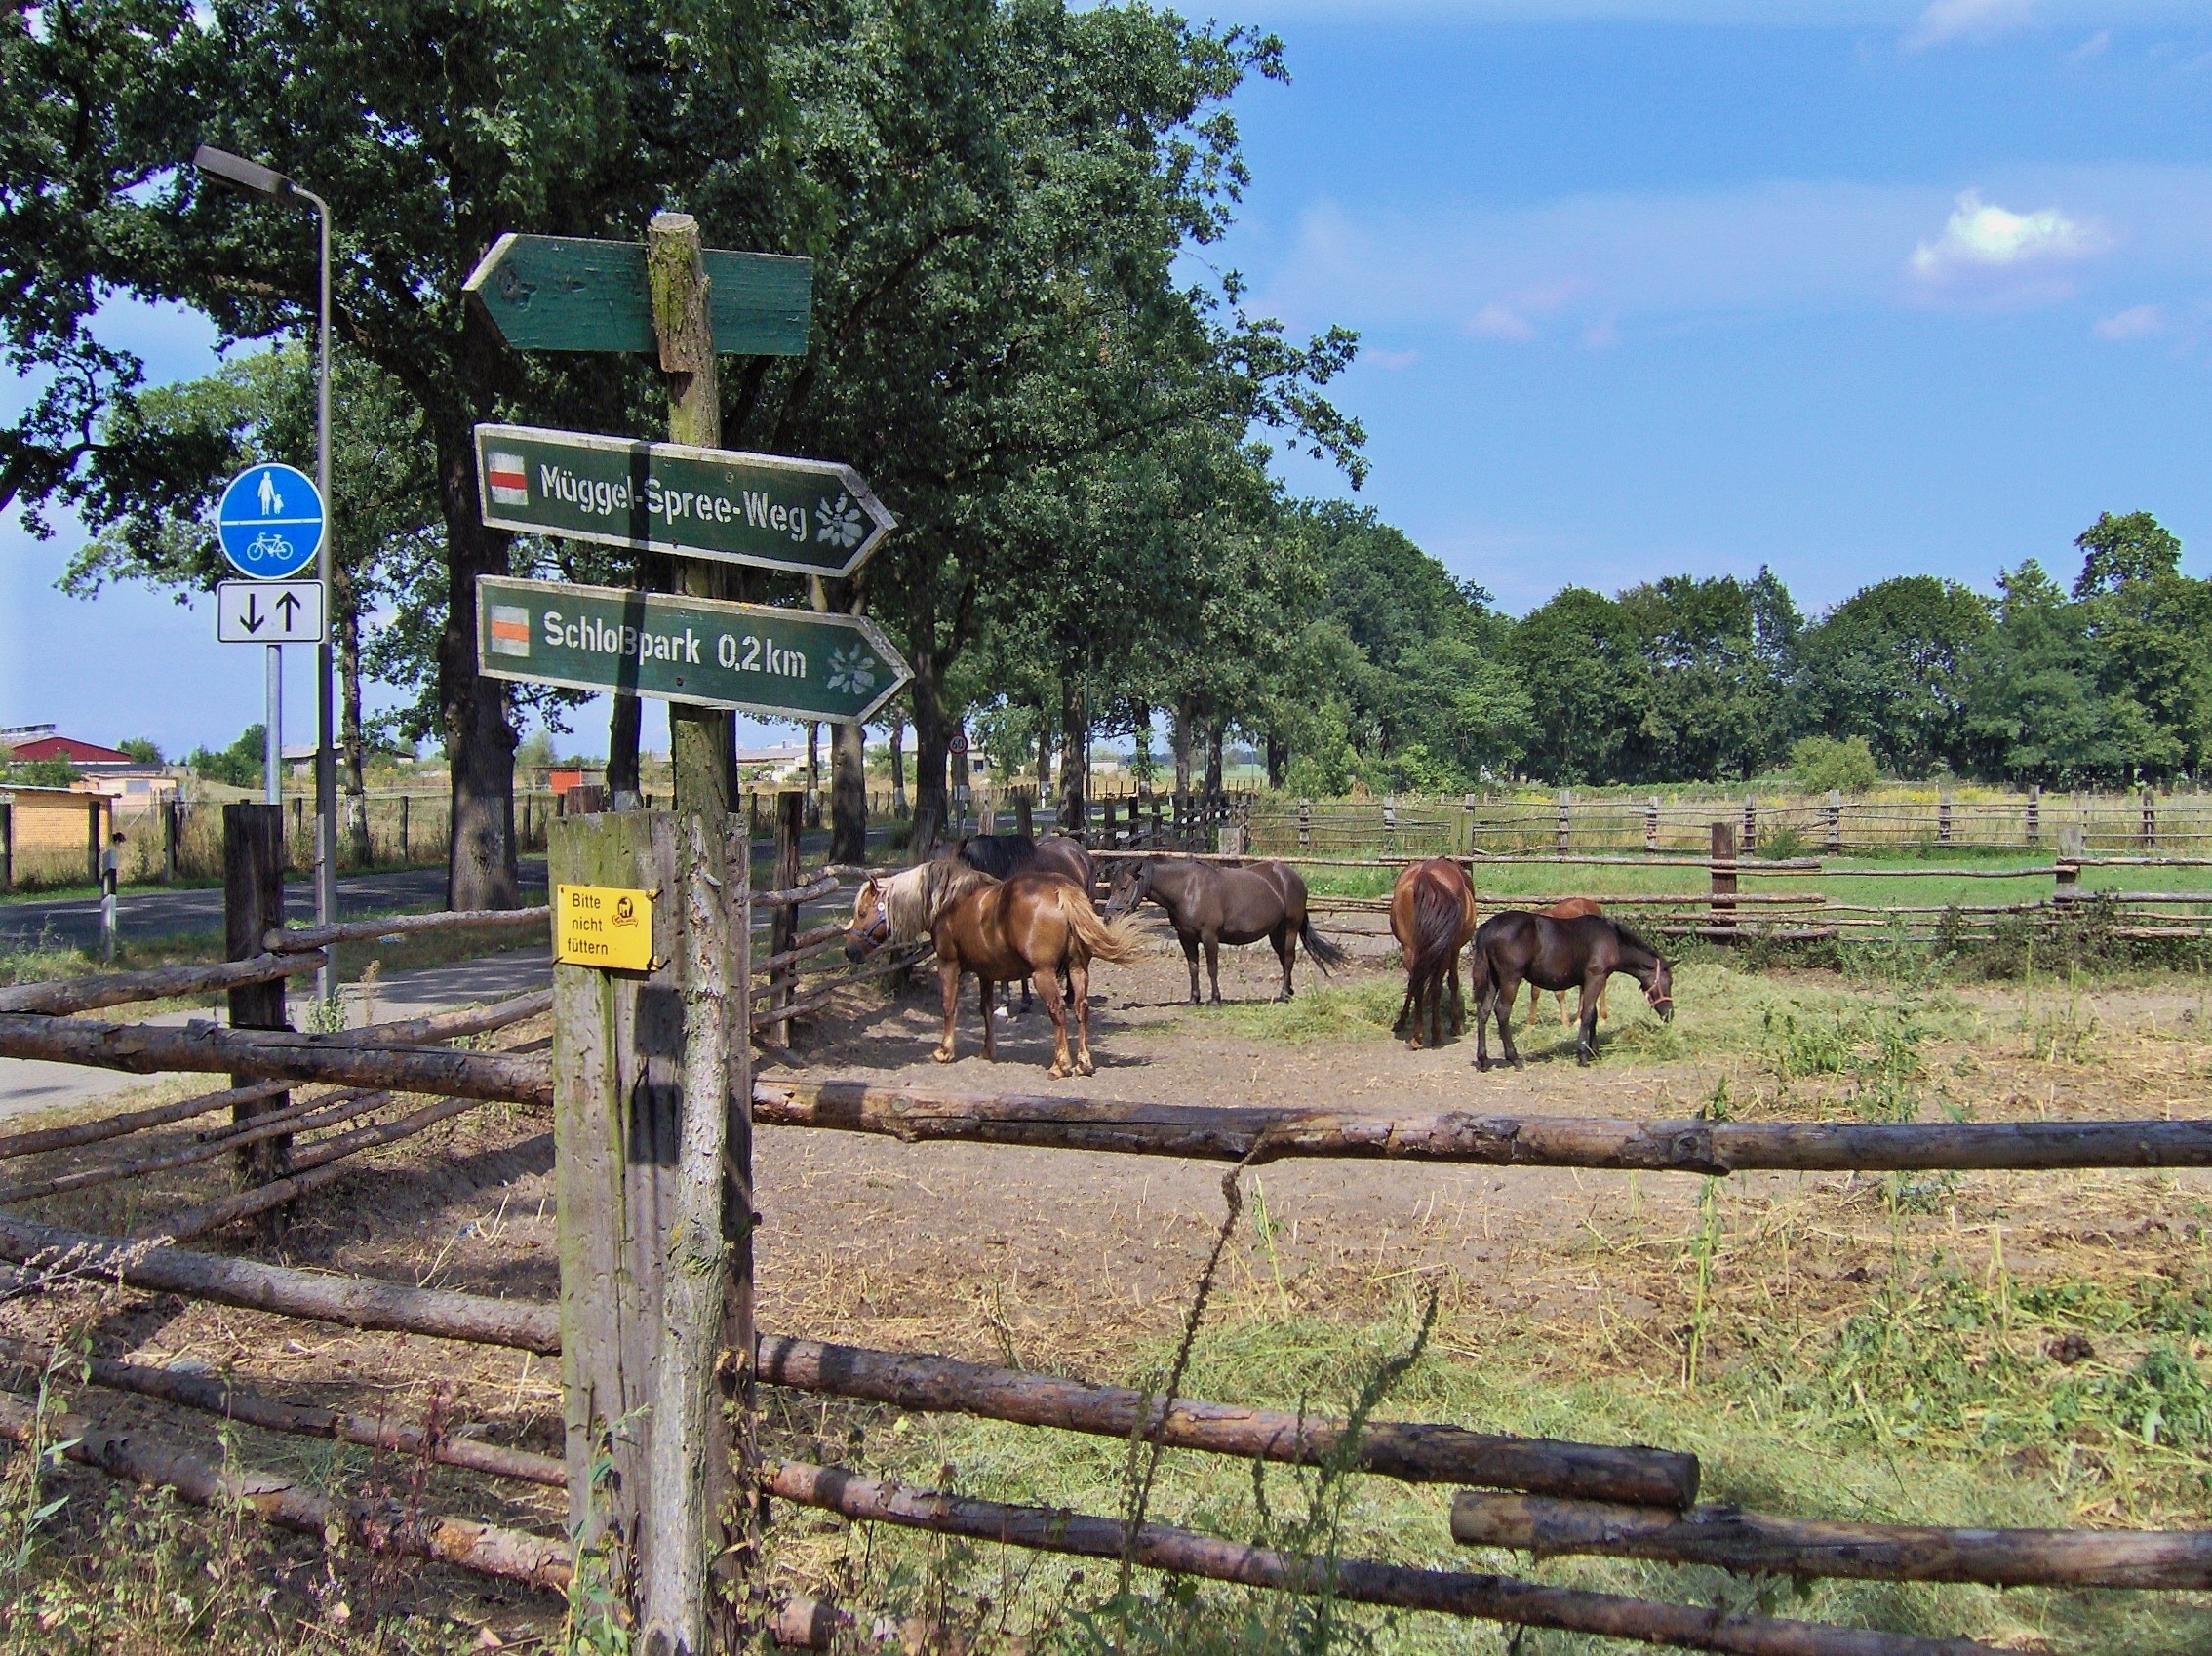
landscape, nature, farm, transport, vehicle, pasture, ranch, park, graze, paddock, horses, germany, directory, brandenburg, sky blue, rural area, pack animal, horse like mammal, sch neiche